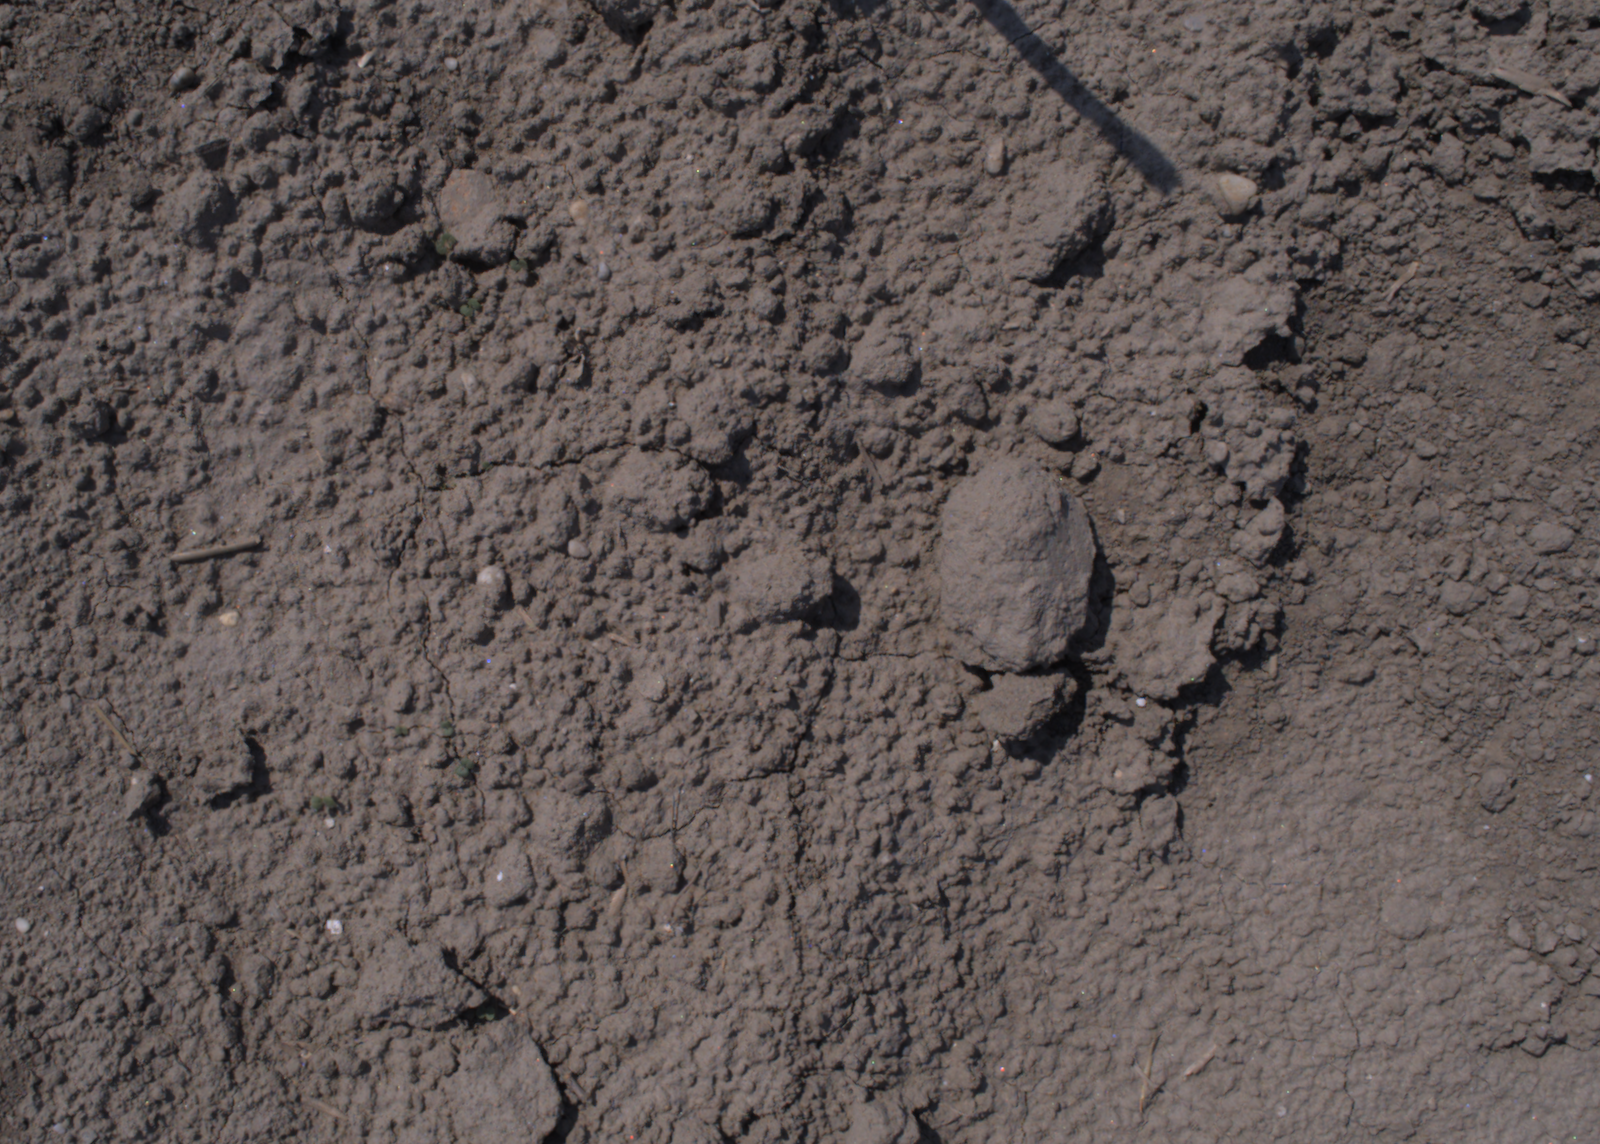
Capture date: 10.08.2020 12:07:55
Weather: sunny
Wind: light
Seeding date: 21.07.2020
Plant canopy height (mm): 930